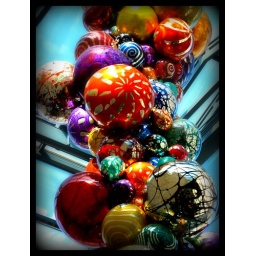
Chihuly glass balloons above the Durham Cafe' tables at the Joslyn